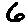
Label: 6